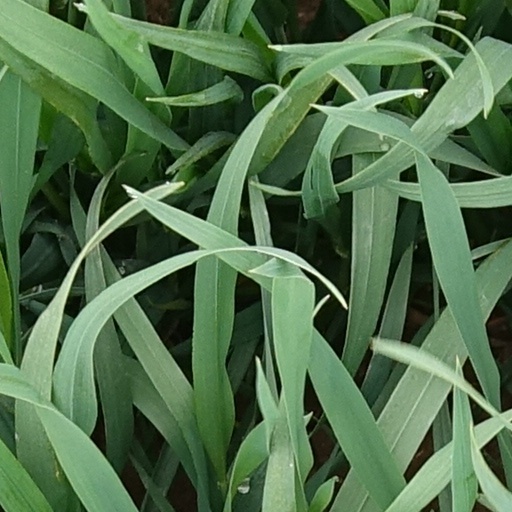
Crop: wheat